Hollywood Tower

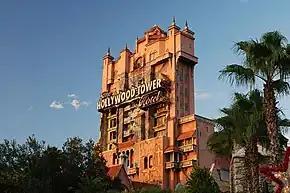
Disney's Twilight Zone Tower of Terror ride at Disney's Hollywood Studios.

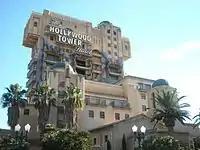
The Twilight Zone Tower of Terror at Disney California Adventure and at Walt Disney Studios Park.

Though the architectural styles differ, the Hollywood Tower is "often cited as the inspiration" for the Twilight Zone Tower of Terror attractions at Disney parks in Florida, California, Paris and Tokyo. Like the real-life Hollywood Tower, the "Hollywood Tower Hotel" structure at the Disney theme parks bears the same classic "Hollywood Tower" sign and spiraling towers. A made-for-TV adaptation based on the ride entitled "Tower of Terror" was released in 1997, though while both the attraction and the movie shared the same basic premise of five people being killed in an elevator, the movie lacked any connection to "The Twilight Zone".